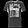
Label: T - shirt / top